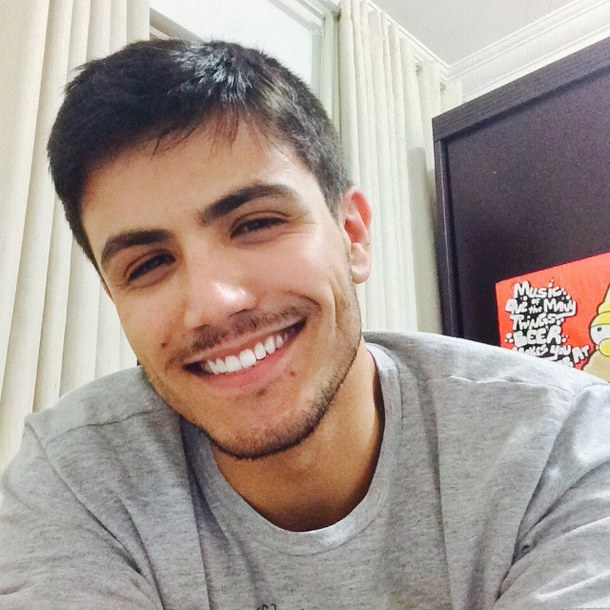
Label: Colored